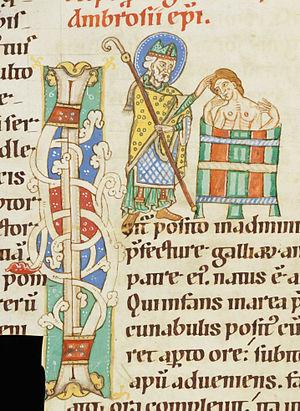
Jean Claire, né à Tarbes le 31 janvier 1920 et mort à Solesmes le 25 avril 2006, est un moine bénédictin, musicologue grégorien, auprès de l'abbaye Saint-Pierre de Solesmes.